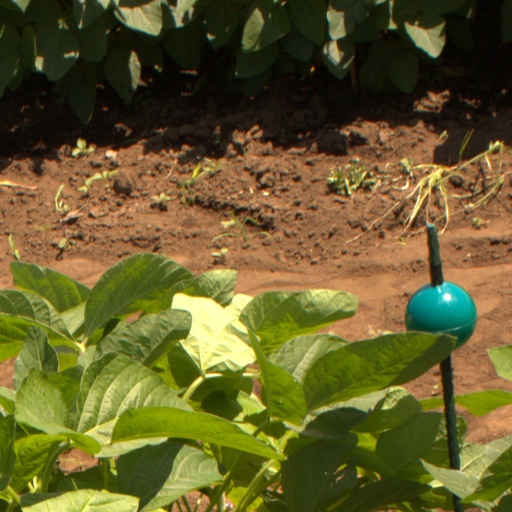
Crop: soybean